Hall XPTBH

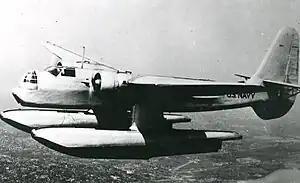
The XPTBH-2 in flight

The Hall XPTBH was a prototype American twin-engined seaplane, submitted to the United States Navy by the Hall Aluminum Aircraft Corporation in response to a 1934 specification for new bomber and scout aircraft. Constructed in an innovative fashion that made extensive use of aluminum, the XPTBH proved successful in flight testing, but failed to win favor with the U.S. Navy. No production contract was awarded, and the single aircraft built served in experimental duties before its destruction in a hurricane during 1938.